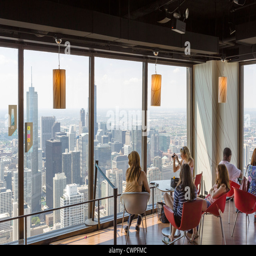
tourists looking out over city skyline from the observatory